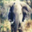
Label: elephant